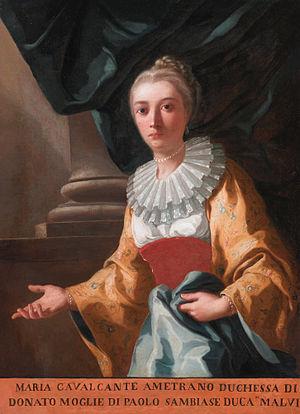
Domenico Mondo, né à Capodrise le 12 mai 1723 et mort à Naples le 10 janvier 1806, est un peintre italien.